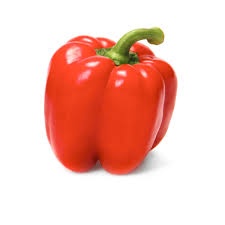
Label: capsicum